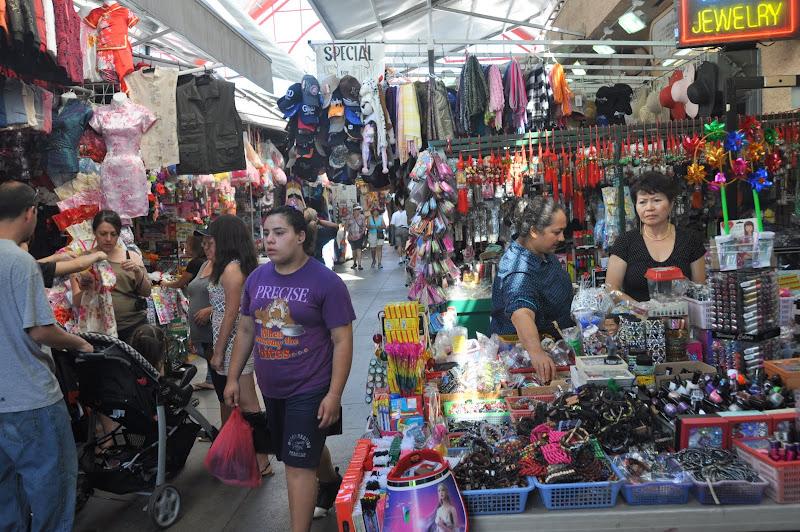
người phụ nữ mặc áo màu tím đang cầm một chiếc túi màu đỏ